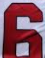
Number: 6